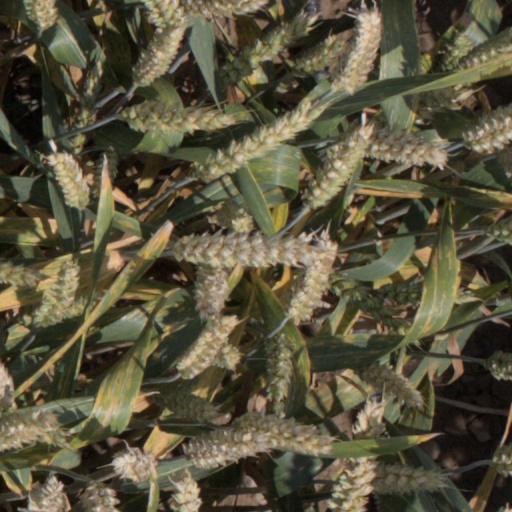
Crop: wheat